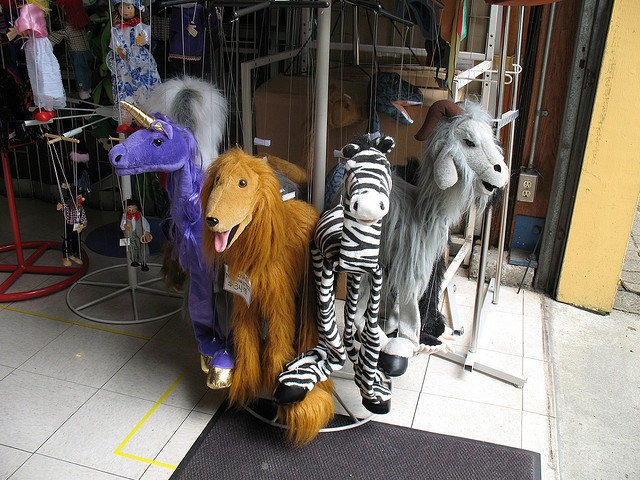
A family of stuffed animals sitting inside of a store.
A rack with various types of marionette puppets hanging.
Stuffed animal marionette puppets for sale in a shop
a display of stuffed animals is in a store
Multi-colored stuffed animals standing side by side in a shop.